Kikos (1979 film)

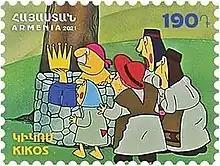
"Kikos" on a 2021 stamp of Armenia

Kikos is a 1979 Armenian animation film by Robert Sahakyants based on the story by Hovhannes Tumanyan.